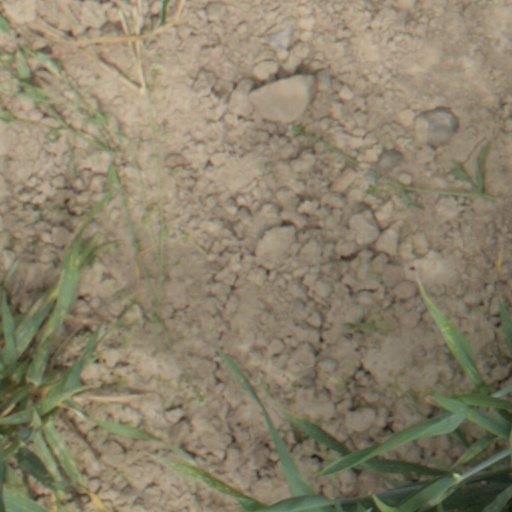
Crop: wheat